The Vanishing Private

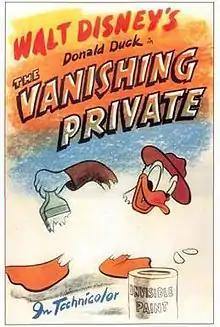
Theatrical release poster

The Vanishing Private is a 1942 animated cartoon directed by Jack King and produced by Walt Disney. In the cartoon, Donald Duck is ordered to paint a cannon with experimental invisible paint while serving as a private in the United States Army during World War II.